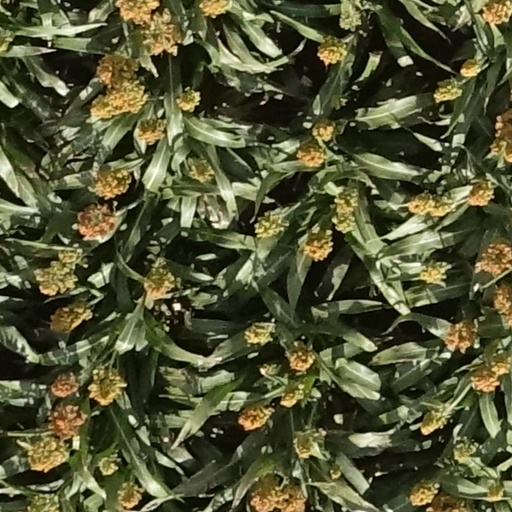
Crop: sorghum